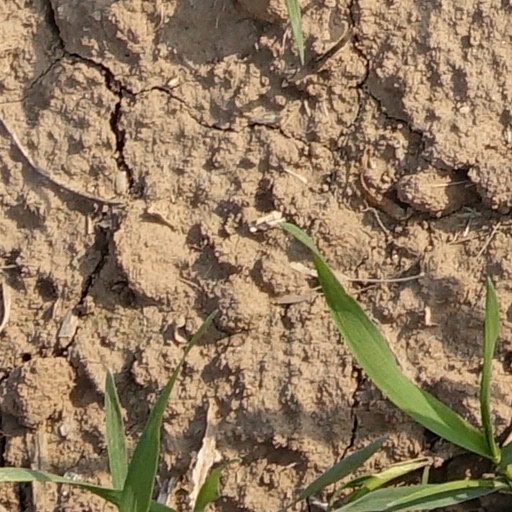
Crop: wheat